Felixstowe railway station

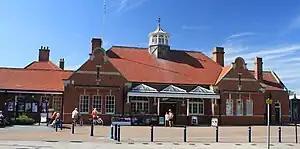
The original building has been converted into a shopping centre

Felixstowe railway station is the eastern passenger terminus of the Felixstowe Branch Line, in the east of England and is the only surviving station serving the coastal town of Felixstowe, Suffolk. It is down the line from and measured from London Liverpool Street; the preceding station on the line is . Its three-letter station code is FLX.